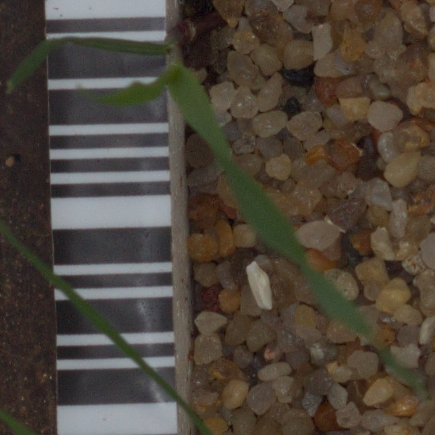
Label: black_grass